Agriculture in Benin

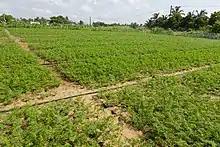
Carrot field in Grand-Popo

Vegetables in Benin are produced in many different systems and locations, but can be generally put in two distinct categories: 1) a lowland vegetable farming system in the rural areas and 2) an urban and peri-urban production system. In lowland cultivation, traditional vegetables such as tomato, pepper, onion, okra, and leafy vegetables are the most dominant type of vegetables produced. In the urban and peri-urban vegetable production system, vegetables may be both traditional and non-traditional (exotic). With the strong economic growth in Benin, the demand for non-traditional vegetables such as cabbage, carrot, lettuce, and cucumber has increased. Plot sizes are an average of where a variety of different vegetables are grown nearby the larger cities.